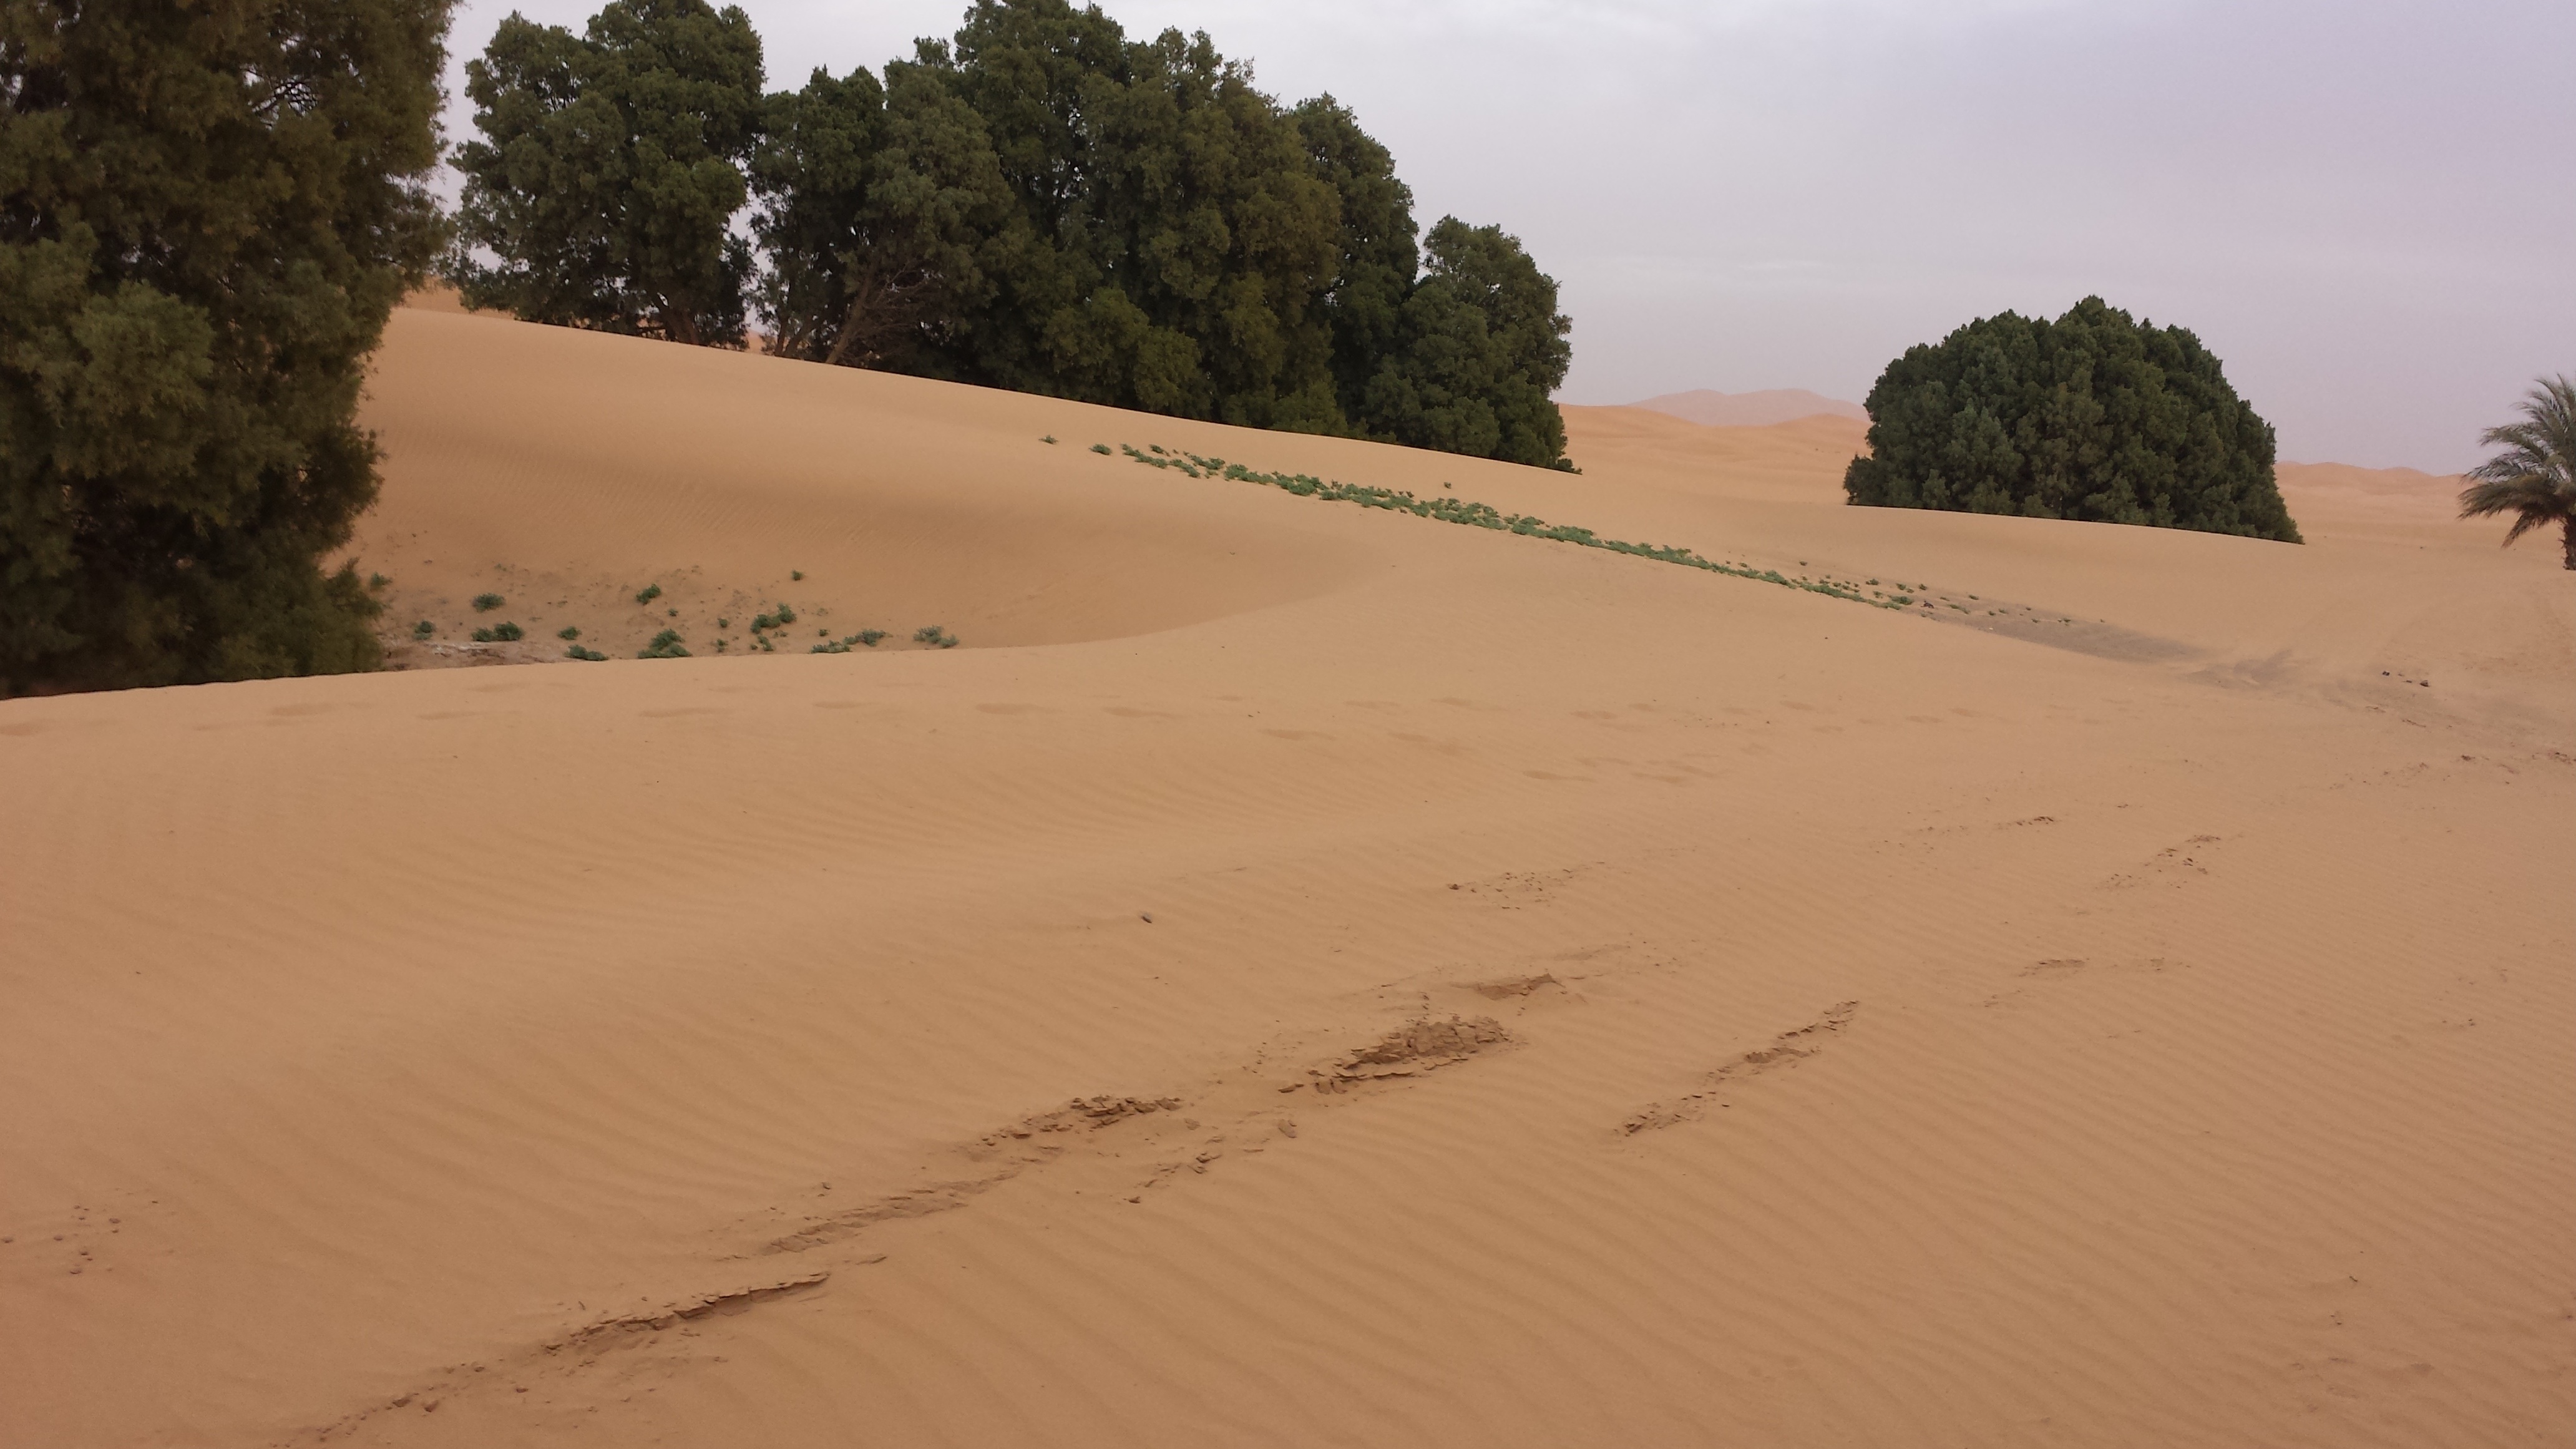
landscape, sand, desert, dune, soil, material, morocco, marroc, habitat, ecosystem, sahara, wadi, landform, erg, natural environment, geographical feature, aeolian landform